List of rail accidents (1940–1949)

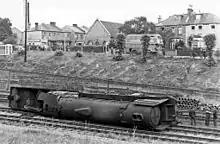
New Southgate

April 17 – "United Kingdom" – Winsford rail accident (1948): Signalling error results in 24 deaths.